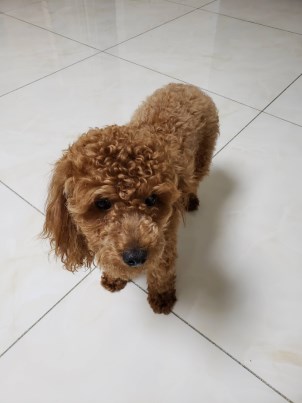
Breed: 7449-n000128-teddy